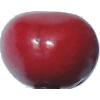
Label: Cherry 2